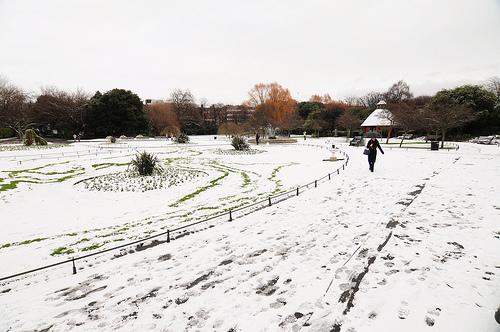
Weather: snow or frosty